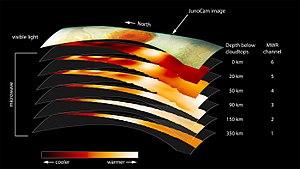
Juno est une mission spatiale de la NASA qui a pour objectif l'étude de la planète Jupiter. La structure de cette planète géante gazeuse et son mode de formation restent, au lancement de la mission, largement inconnus malgré plusieurs missions spatiales et les observations astronomiques faites depuis la Terre. La sonde spatiale, lancée en 2011, doit collecter sur place des données sur les couches internes de Jupiter, la composition de son atmosphère et les caractéristiques de sa magnétosphère. Ces éléments doivent permettre de reconstituer la manière dont Jupiter s'est formée et de corriger ou d'affiner le scénario de formation des planètes du Système solaire dans lequel Jupiter a, du fait de sa masse importante, joué un rôle majeur.